Sheikh Badin

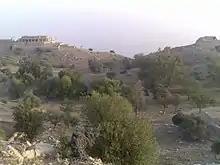
The Post Office Resort in 2015

The name Sheikh Badin originates from name of the sufi saint Sheikh Baha-u-Din Shah, locally famous as Jandō Nekō who is buried at the main cemetery of the village. Traditional folklore describes the famous sufi saint Sheikh Abdul Qadir Gillani came to spend 40 days in recluse at the hill. Jandō Nekō was a descendant of Sufi Saint Sheikh Abdul Qadir Gillani, and came to live here circa 1600 AD in commemoration of his ancestor's recluse on the hill. An annual religious fair, the "Sadra", is held by the devotees of the Syed Tribe in the month of April. Devotees from the nearby districts climb the hill and present gifts to the locals and make recitations and prayers on the graves of the ancient Syeds buried in the village.The second tribe present on the hill are the descendants of mughals which came here after the war of Independence in 1857 and are settled permanently on shiekh badin and nearby villages.The first among mughals to arrive on the hill was the mughal forces general Mirza Imam Baksh Tarbiyat Khan who on the order of aurangzeb fought the Battle of Torna and Battle of rajgarh successfully conquering the maratha fortress. Mahraja Dilip Singh place a bounty of 80 thousand dirhim on Tarbiyat khans head. He lived on shiekh badin for 87 years and at the time of death his age was 160.Tarbiyat khan is buried in the mughal cemetery where tourists often make visits to view the tomb of Tarbiyat Khan and other descendents which have taken part in the war of Independence against Britain.The tribe is now headed by the descendants of Tarbiyat Khan, one of which is named Bahadur Khan, Mirza Iqbal Azam Engr. Rtd from agricultural department of Pakistan , and have control of the most of area of the hill and observe judgment and decision in so called local jirga because the Law and control agencies are mostly inactive in the area due to harsh climate and absence of the possible way up.